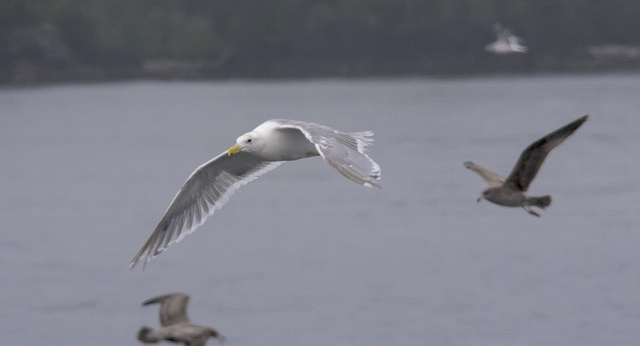
A number of birds flying low over a sea
There are several birds flying above the water.
a white seagull flying above the water
Two white and grey birds flying above a body of water.
Thethree birds are flying over the water.